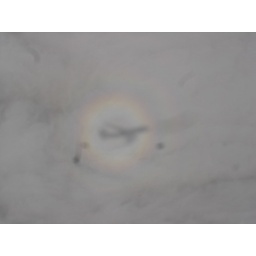
This is the shadow of our airplane high in the sky before landing in Melbourne